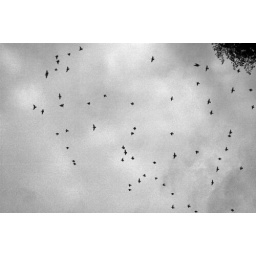
black birds in the sky